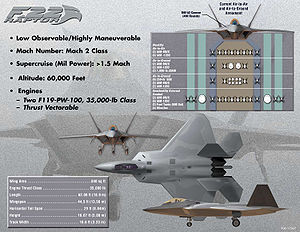
Lockheed Martin F-22 Raptor
USAF poster med nøglefunktioner og bevæbning
F-22 Raptor er et amerikansk jagerfly med stealth-egenskaber bygget af Lockheed Martin og Boeing Integrated Defense Systems. Det blev oprindeligt bygget som et rent jagerfly, men er også udstyret til elektronisk krigsførelse og signalefterretning. Det blev sat i tjeneste i United States Air Force i december 2005 som F-22A og er omfattet af et eksportforbud. I alt 195 eksemplarer bygget, hvoraf 8 testfly, i perioden 1996 - 2011, sidste levering til USA's luftvåben 2012.